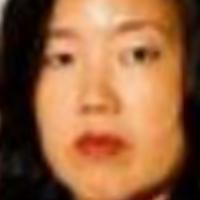
Age group: age 31-40